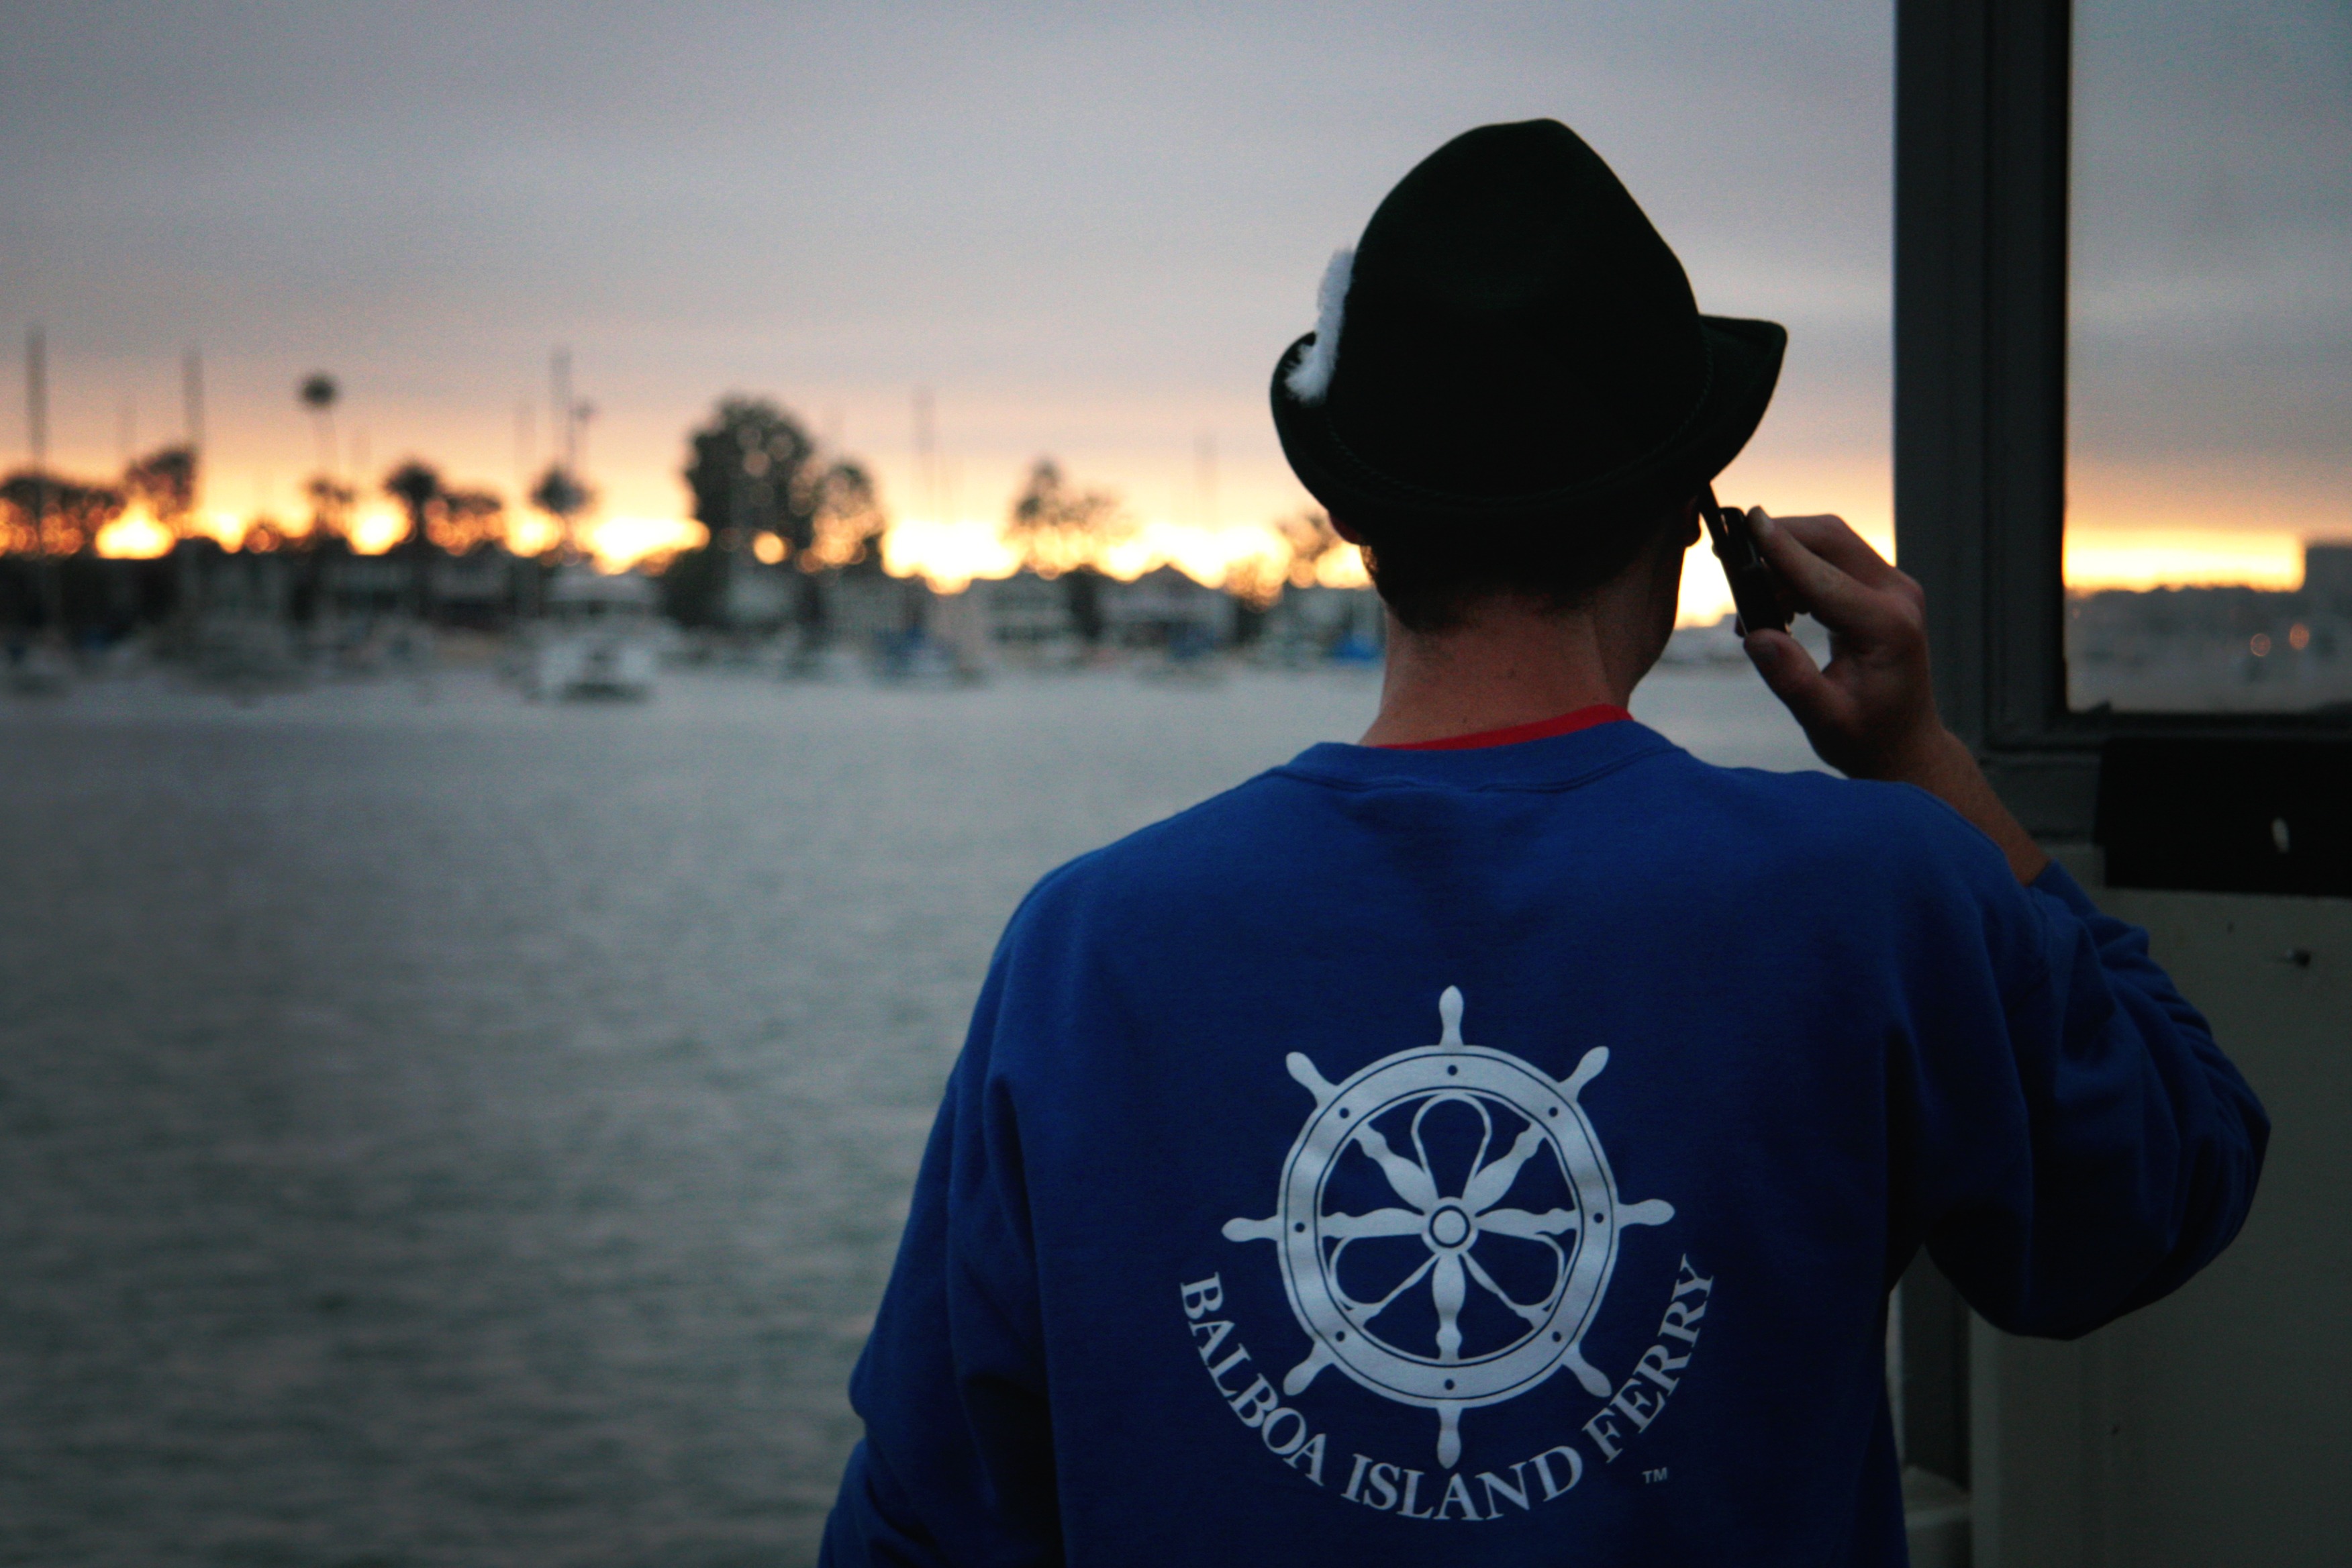
man, water, ocean, sky, sunset, night, crossing, vacation, male, dusk, transportation, standing, evening, twilight, scenic, bay, landmark, harbor, peninsula, hat, harbour, blue, california, outerwear, world, ferry, fun, cool, pacific, newport, balboa, phenomenon, t shirt, telephoning, making phone call, fun zone